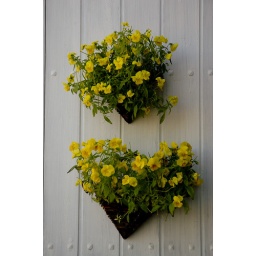
A lovely white door of a craft shop in Inari, Finland